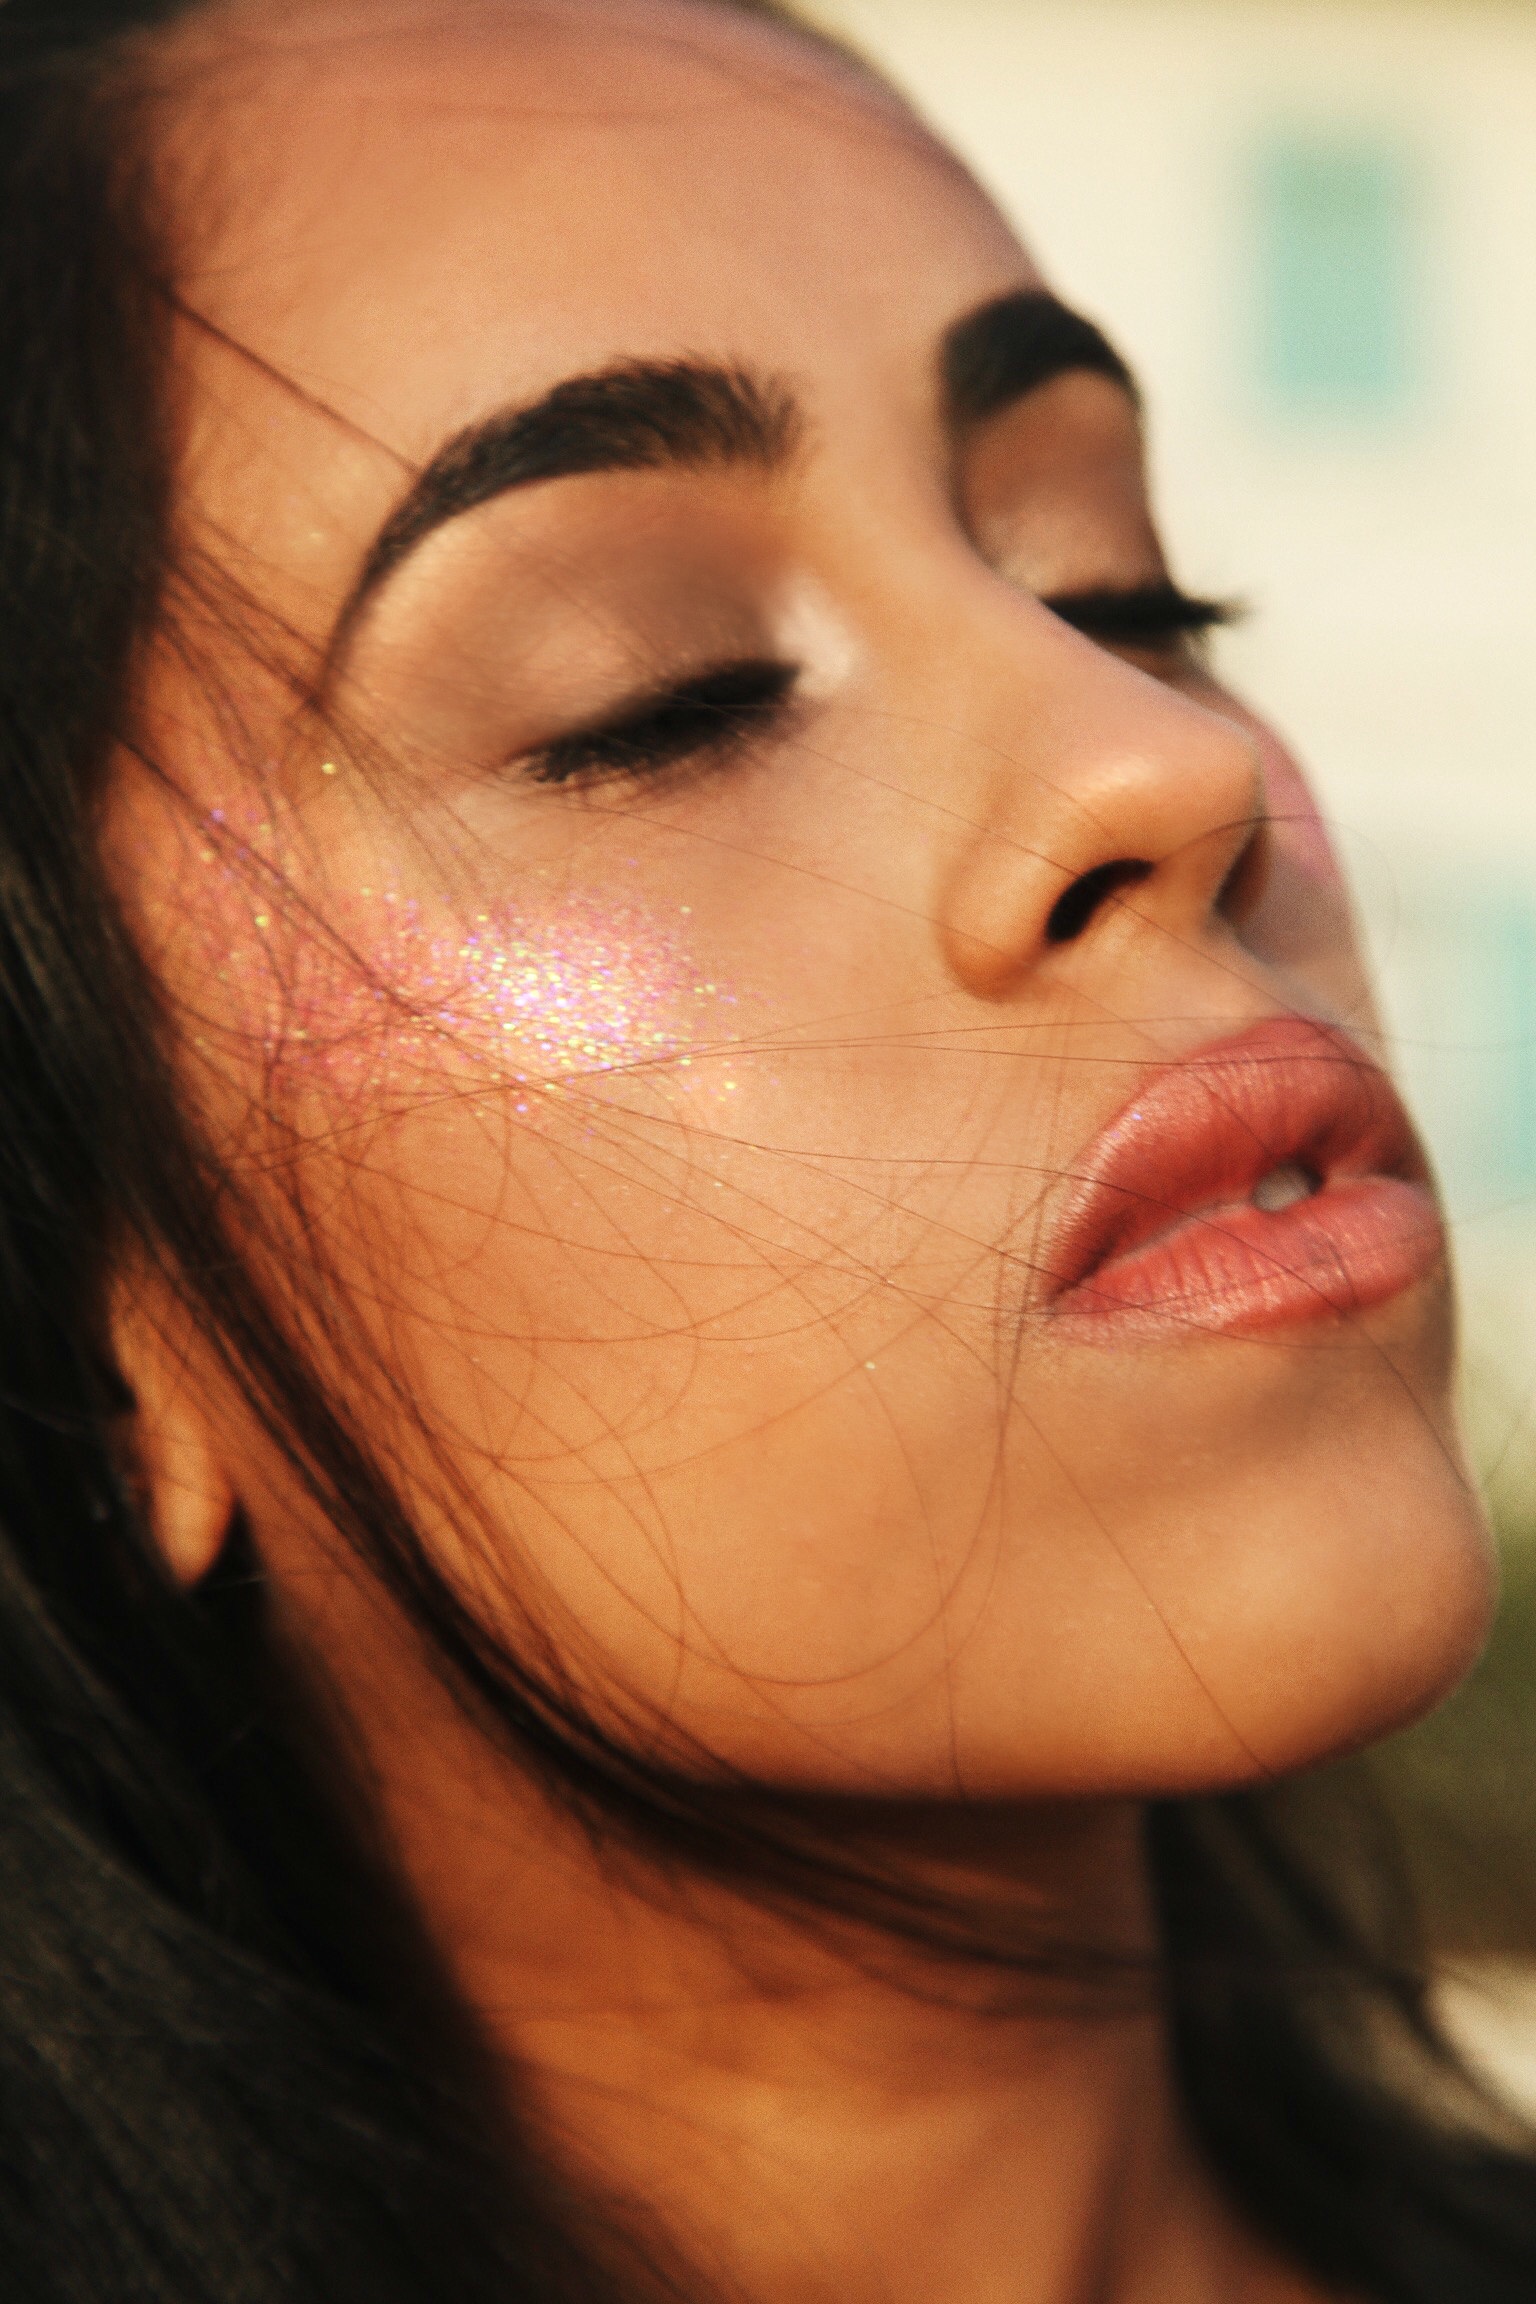
hand, girl, woman, hair, photography, portrait, model, finger, red, color, fashion, lady, facial expression, lip, hairstyle, smile, eyebrow, mouth, close up, human body, face, nose, cheek, eye, glasses, head, skin, beauty, organ, emotion, photo shoot